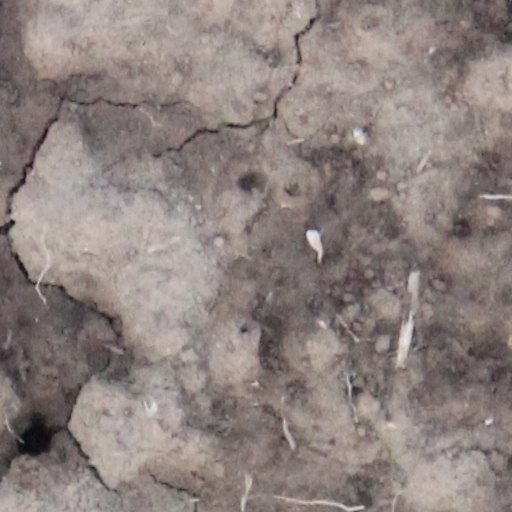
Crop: wheat